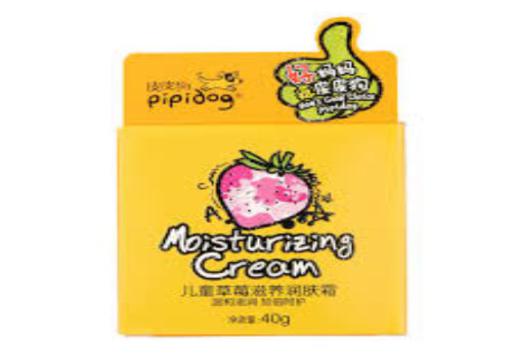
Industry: Necessities